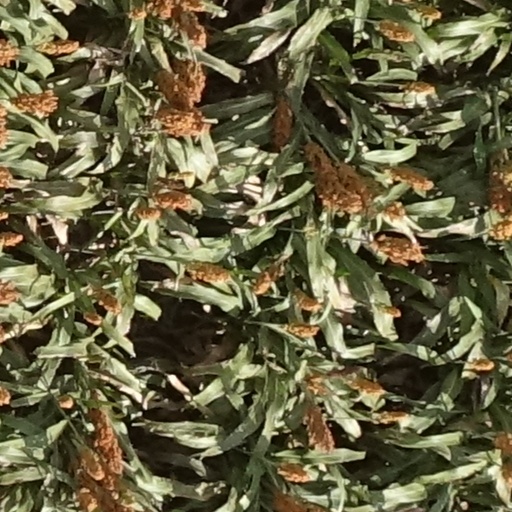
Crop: sorghum